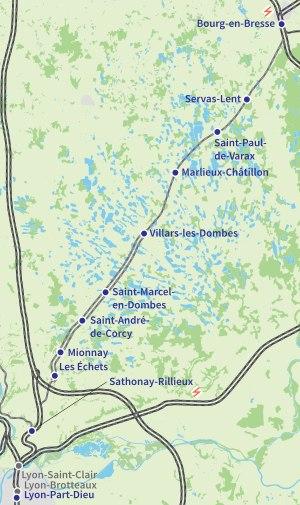
La ligne de Lyon-Saint-Clair à Bourg-en-Bresse, également connue sous l'appellation de ligne des Dombes, est une ligne ferroviaire française à écartement standard de la région Rhône-Alpes. Au départ de Lyon, elle dessert d'abord le nord-est de l’agglomération. Elle traverse ensuite le plateau des Échets, gagne la Dombes, célèbre pour ses étangs, et atteint finalement Bourg-en-Bresse.